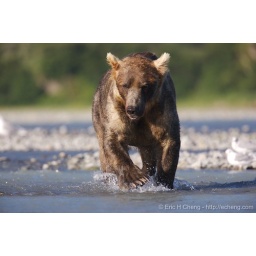
A hulking male kodiak grizzly bear (Ursos arctos middendorffi) named Pythagoreas hunts in a river at Kukak Bay